Richard Leonard

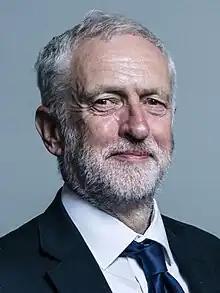
Leonard was an ally of Labour leader Jeremy Corbyn

In December 2017, Leonard announced his new Shadow Cabinet. Jackie Baillie, Scottish Labour's longest-serving constituency MSP, was appointed as Shadow Cabinet Secretary for Economy, Jobs and Fair Work. Leonard's former leadership rival Anas Sarwar was kept as Shadow Health and Sport Secretary. Neil Findlay, a close ally of both Leonard and Jeremy Corbyn, was made Shadow Brexit and Constitutional Relations Secretary. The announcement of Elaine Smith as a shadow equality minister was controversial. A practising Roman Catholic, she had a record of opposing same-sex marriage, likening it to polygamy in 2013. Leonard said he disagreed with her position on same-sex marriage but felt her criticisms of wealth disparity justified her appointment.